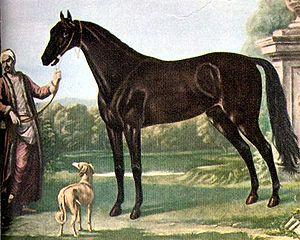
Byerley Turk est le premier des trois étalons à l'origine des Pur-sang actuels.
Le turkoman est une ancienne race de chevaux de selle turque, iranienne et turkmène semblable à l'akhal-teke, éteinte depuis la fin du xxᵉ siècle.
L'histoire du cheval en Turquie est liée à l'expansion du cheval arabe, et à la présence du cheval Turkoman, dont Byerley Turk était probablement un représentant. Les premiers haras nationaux de l'Empire ottoman sont créés dans les années 1880, le premier haras de la république de Turquie ouvre en 1924 à Karacabey.
Robert Byerley est un militaire et homme politique britannique, député des comtés de Durham et de Knaresborough qui aurait capturé le célèbre étalon Byerley Turk, considéré comme l’un des trois principaux étalons à l'origine du pur-sang, la fameuse race de chevaux de courses.